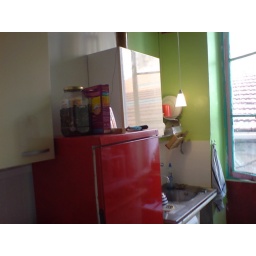
In progress, green to the cabinet and white around the sink.